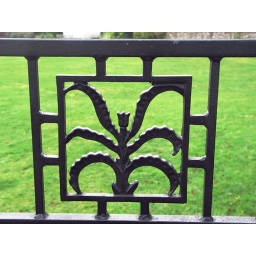
Definite Art Deco shades in this detail from the fence round the bowling green inside the castle.